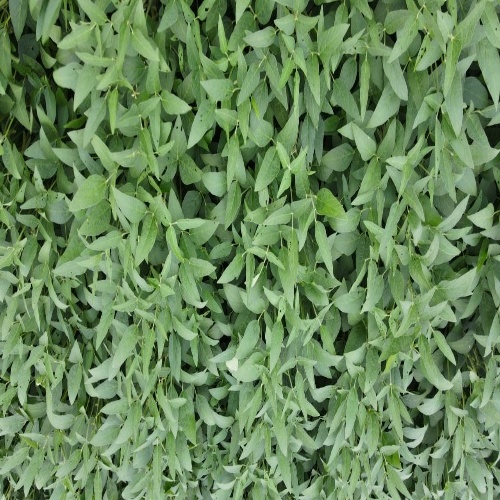
Label: Diabrotica_speciosa